Tipi: Home of the Nomadic Buffalo Hunters

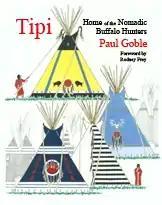

Tipi: Home of the Nomadic Buffalo Hunters is an illustrated, non-fiction, young adult picture book by Caldecott-winning author and illustrator Paul Goble. It was published by World Wisdom Books in 2007.